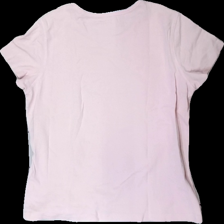
View: back
Type: T-shirt
Category: Ladies
Brand: Kappahl
Colors: Pink
Material: 100% cotton
Cut: Regular
Size: 48
Season: All
Damage location: bottom right
Price range: <50
Recommended usage: Reuse
Description: rosa t-shirt